Beaconsfield, Quebec

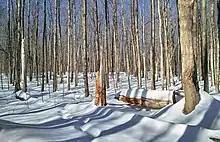
Angell Woods

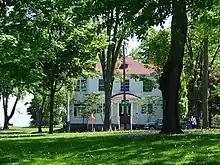
Centennial Hall community and cultural centre

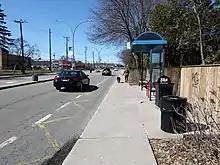
Boulevard Saint-Charles

Beaconsfield is served by the Réseau de transport métropolitain (RTM) train system, with two stations, Beaconsfield and Beaurepaire, on the Vaudreuil-Hudson line which ends in downtown Montreal. The city is also served by Société de transport de Montréal (STM) bus lines 200, 201, 211, 217, 221, 354, 361, 382, 401, 405, 411, and 425.